Stéphane Lefebvre

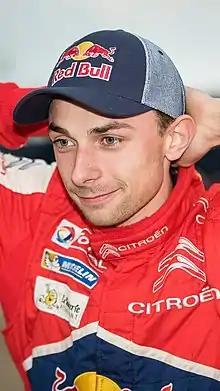
Stéphane Lefebvre at Rallye Deutschland 2014

Stéphane Lefebvre (born 16 March 1992) is a rally driver from France.